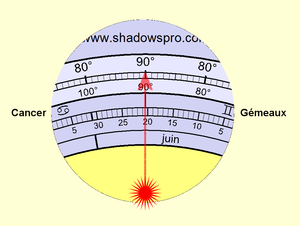
Sur un astrolabe, correspondance entre calendrier civil et zodiacal le jour de l'été.
L'astrolabe planisphérique, communément appelé astrolabe, est un instrument astronomique d'observation et de calcul analogique. Instrument aux fonctions multiples, il permet notamment de mesurer la hauteur des étoiles, dont le Soleil, et ainsi de déterminer l'heure de l'observation et la direction de l'astre. Sa conception, dont les origines remontent à l'Antiquité, perfectionnée par les civilisations arabes, s'appuie sur une projection plane de la voûte céleste et de la sphère locale, dite projection stéréographique.